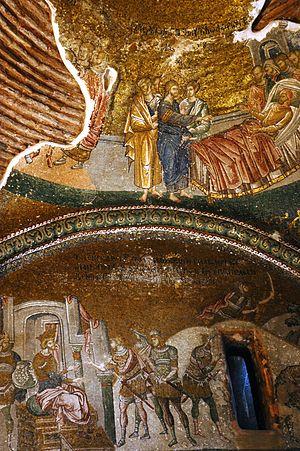
Saint-Sauveur-in-Chora est un des plus beaux exemples d'église byzantine. L'église est actuellement située dans le district stanbouliote occidental d'Edirne Kapı. En 1511, l'église fut convertie en mosquée par les Turcs Ottomans. Elle devint un musée en 1948, puis est reconvertie en mosquée le 21 août 2020 par décret présidentiel du chef d’État turc Recep Tayyip Erdoğan.